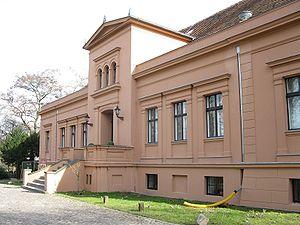
Charlotte von Mahlsdorf, née à Berlin le 18 mars 1928 et morte dans la même ville le 30 avril 2002, est une collectionneuse allemande, fondatrice du Gründerzeit Museum à Berlin-Mahlsdorf.